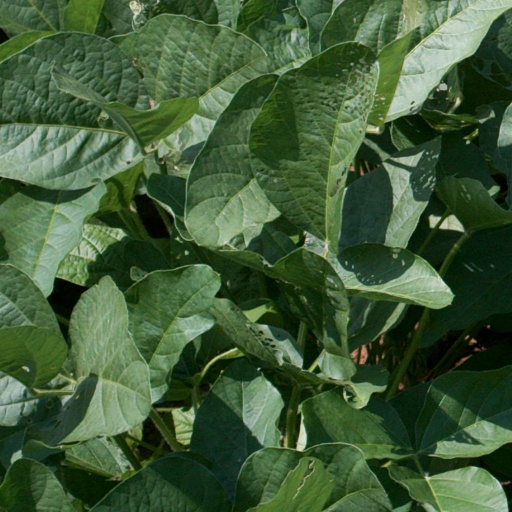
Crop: soybean